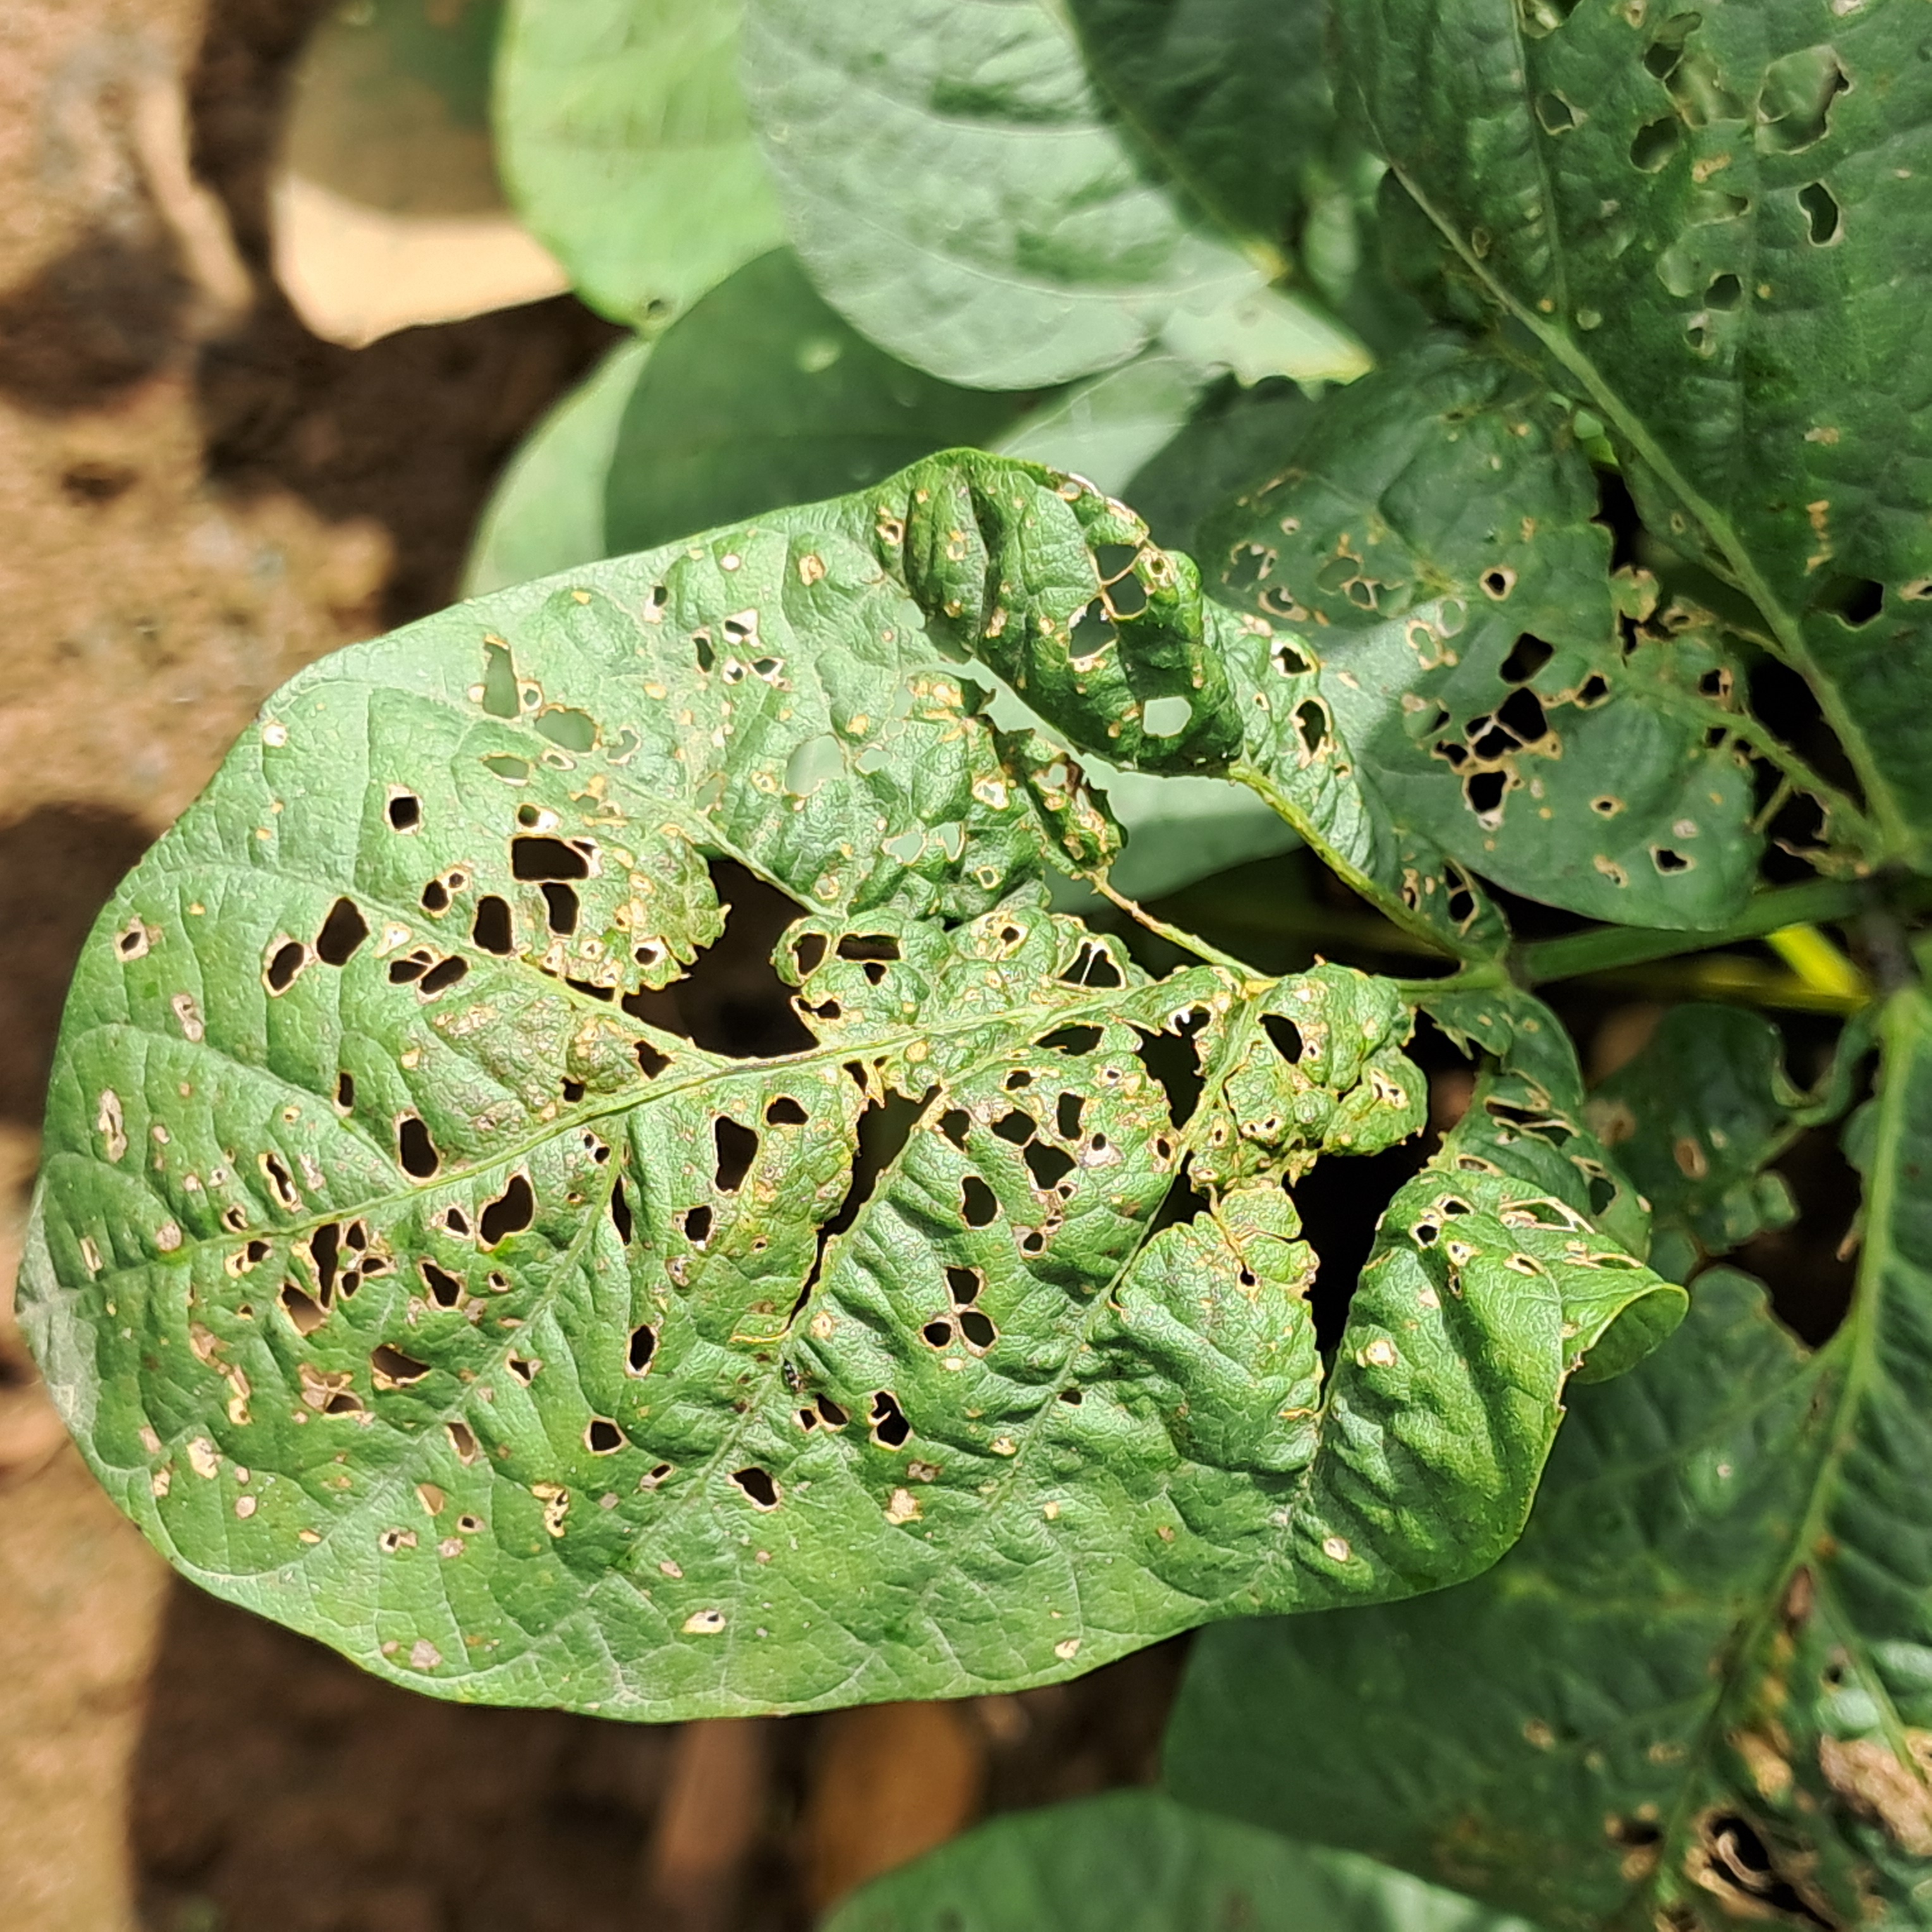
Label: Caterpillar_Semilooper_Pest